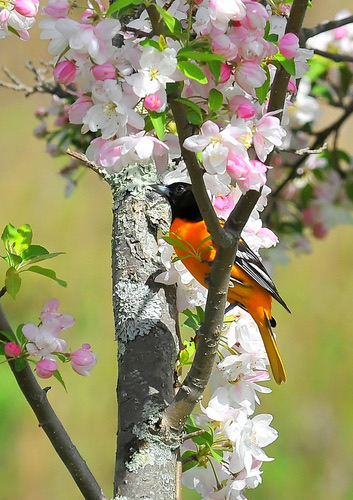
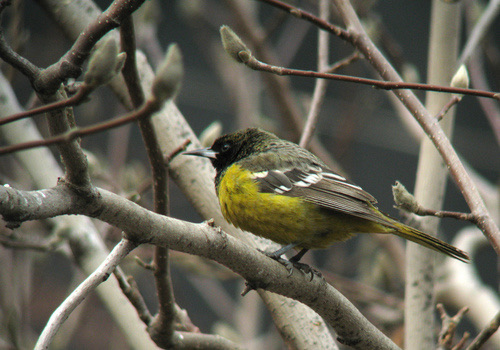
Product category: misc
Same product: yes